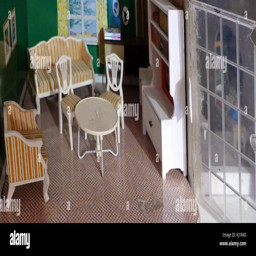
dolls house in the form of flats